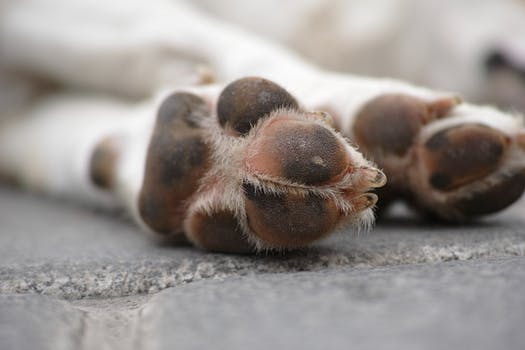
Label: No Watermark